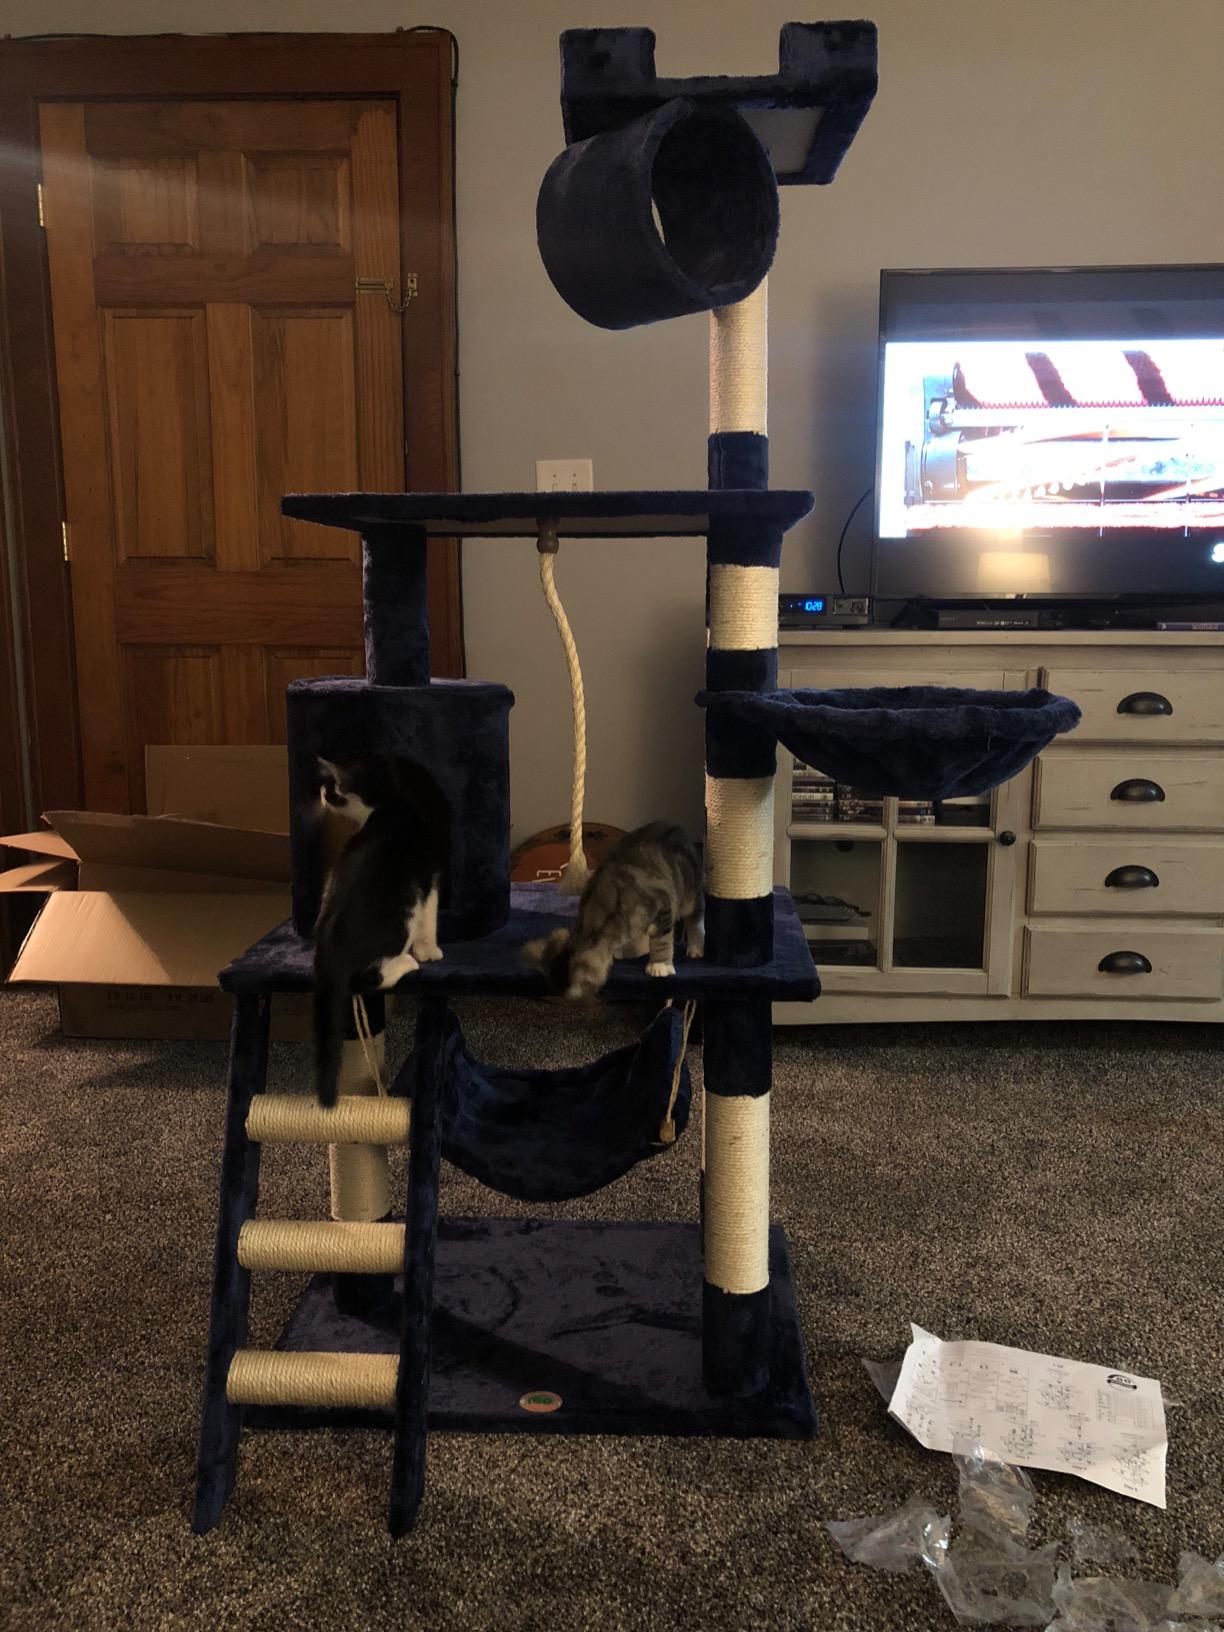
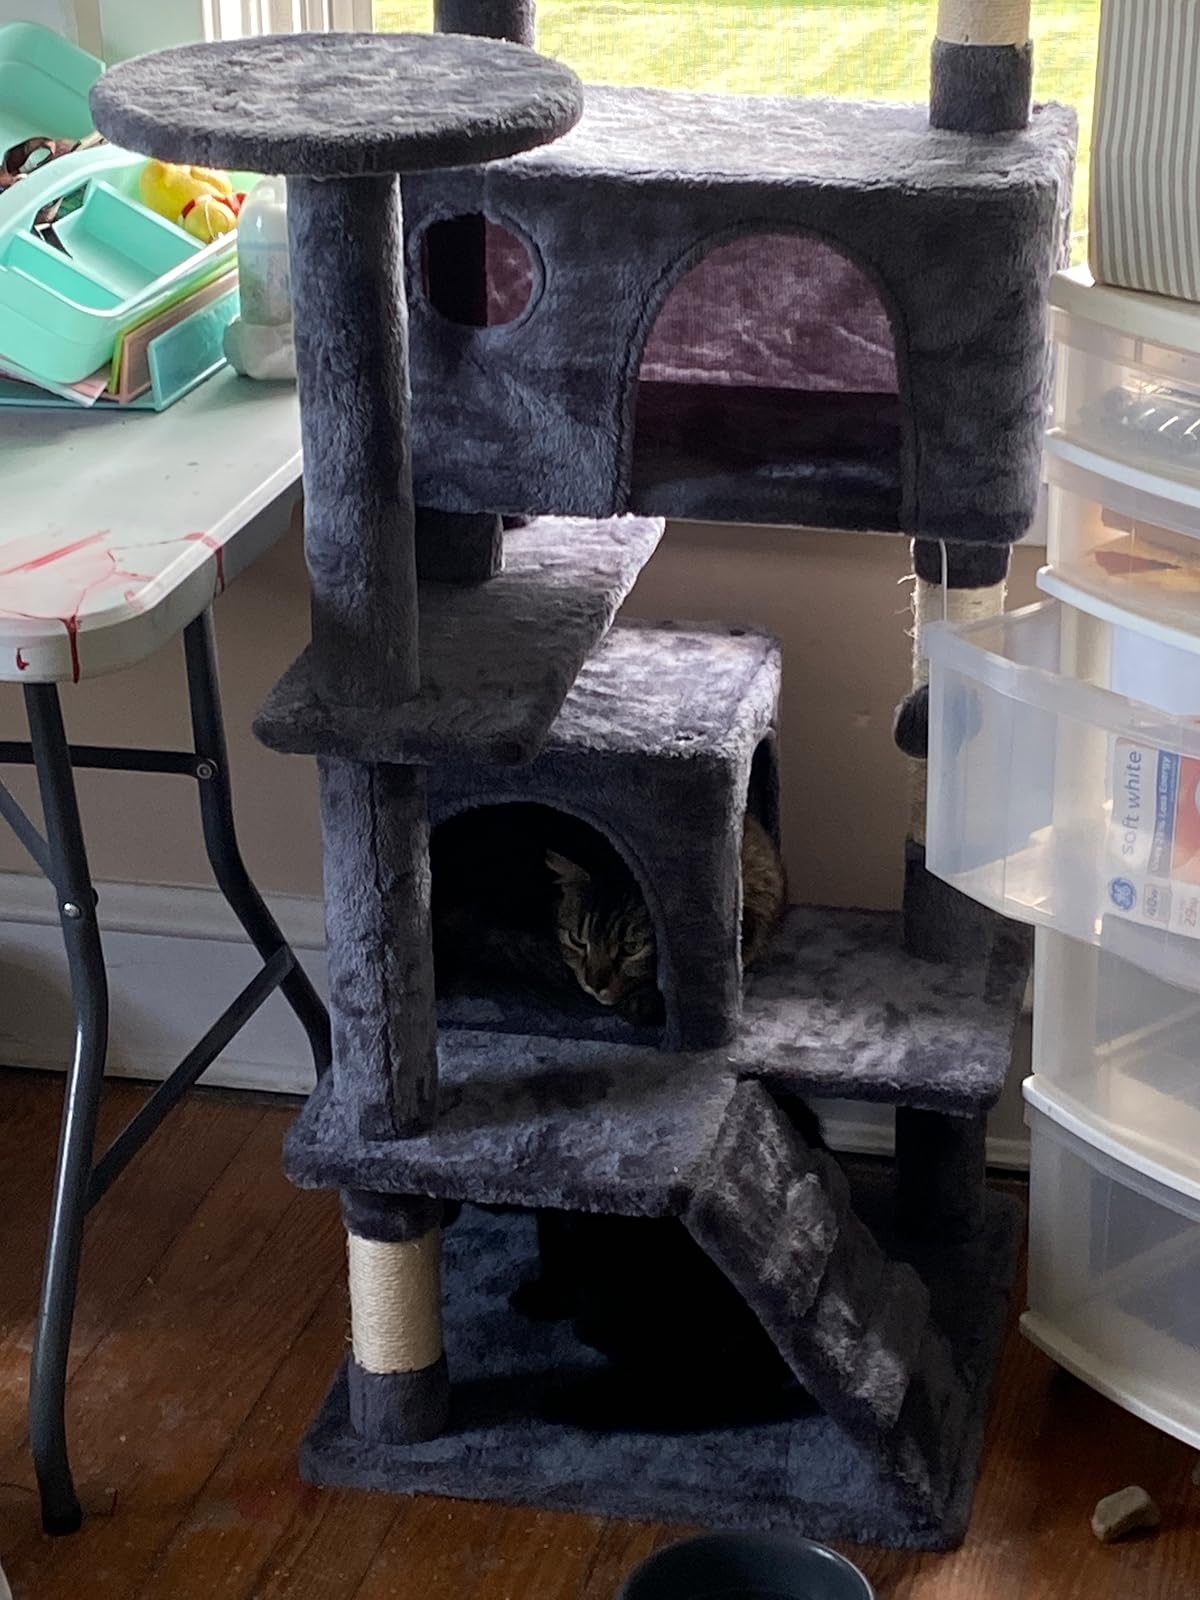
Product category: items_cat tree
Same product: no